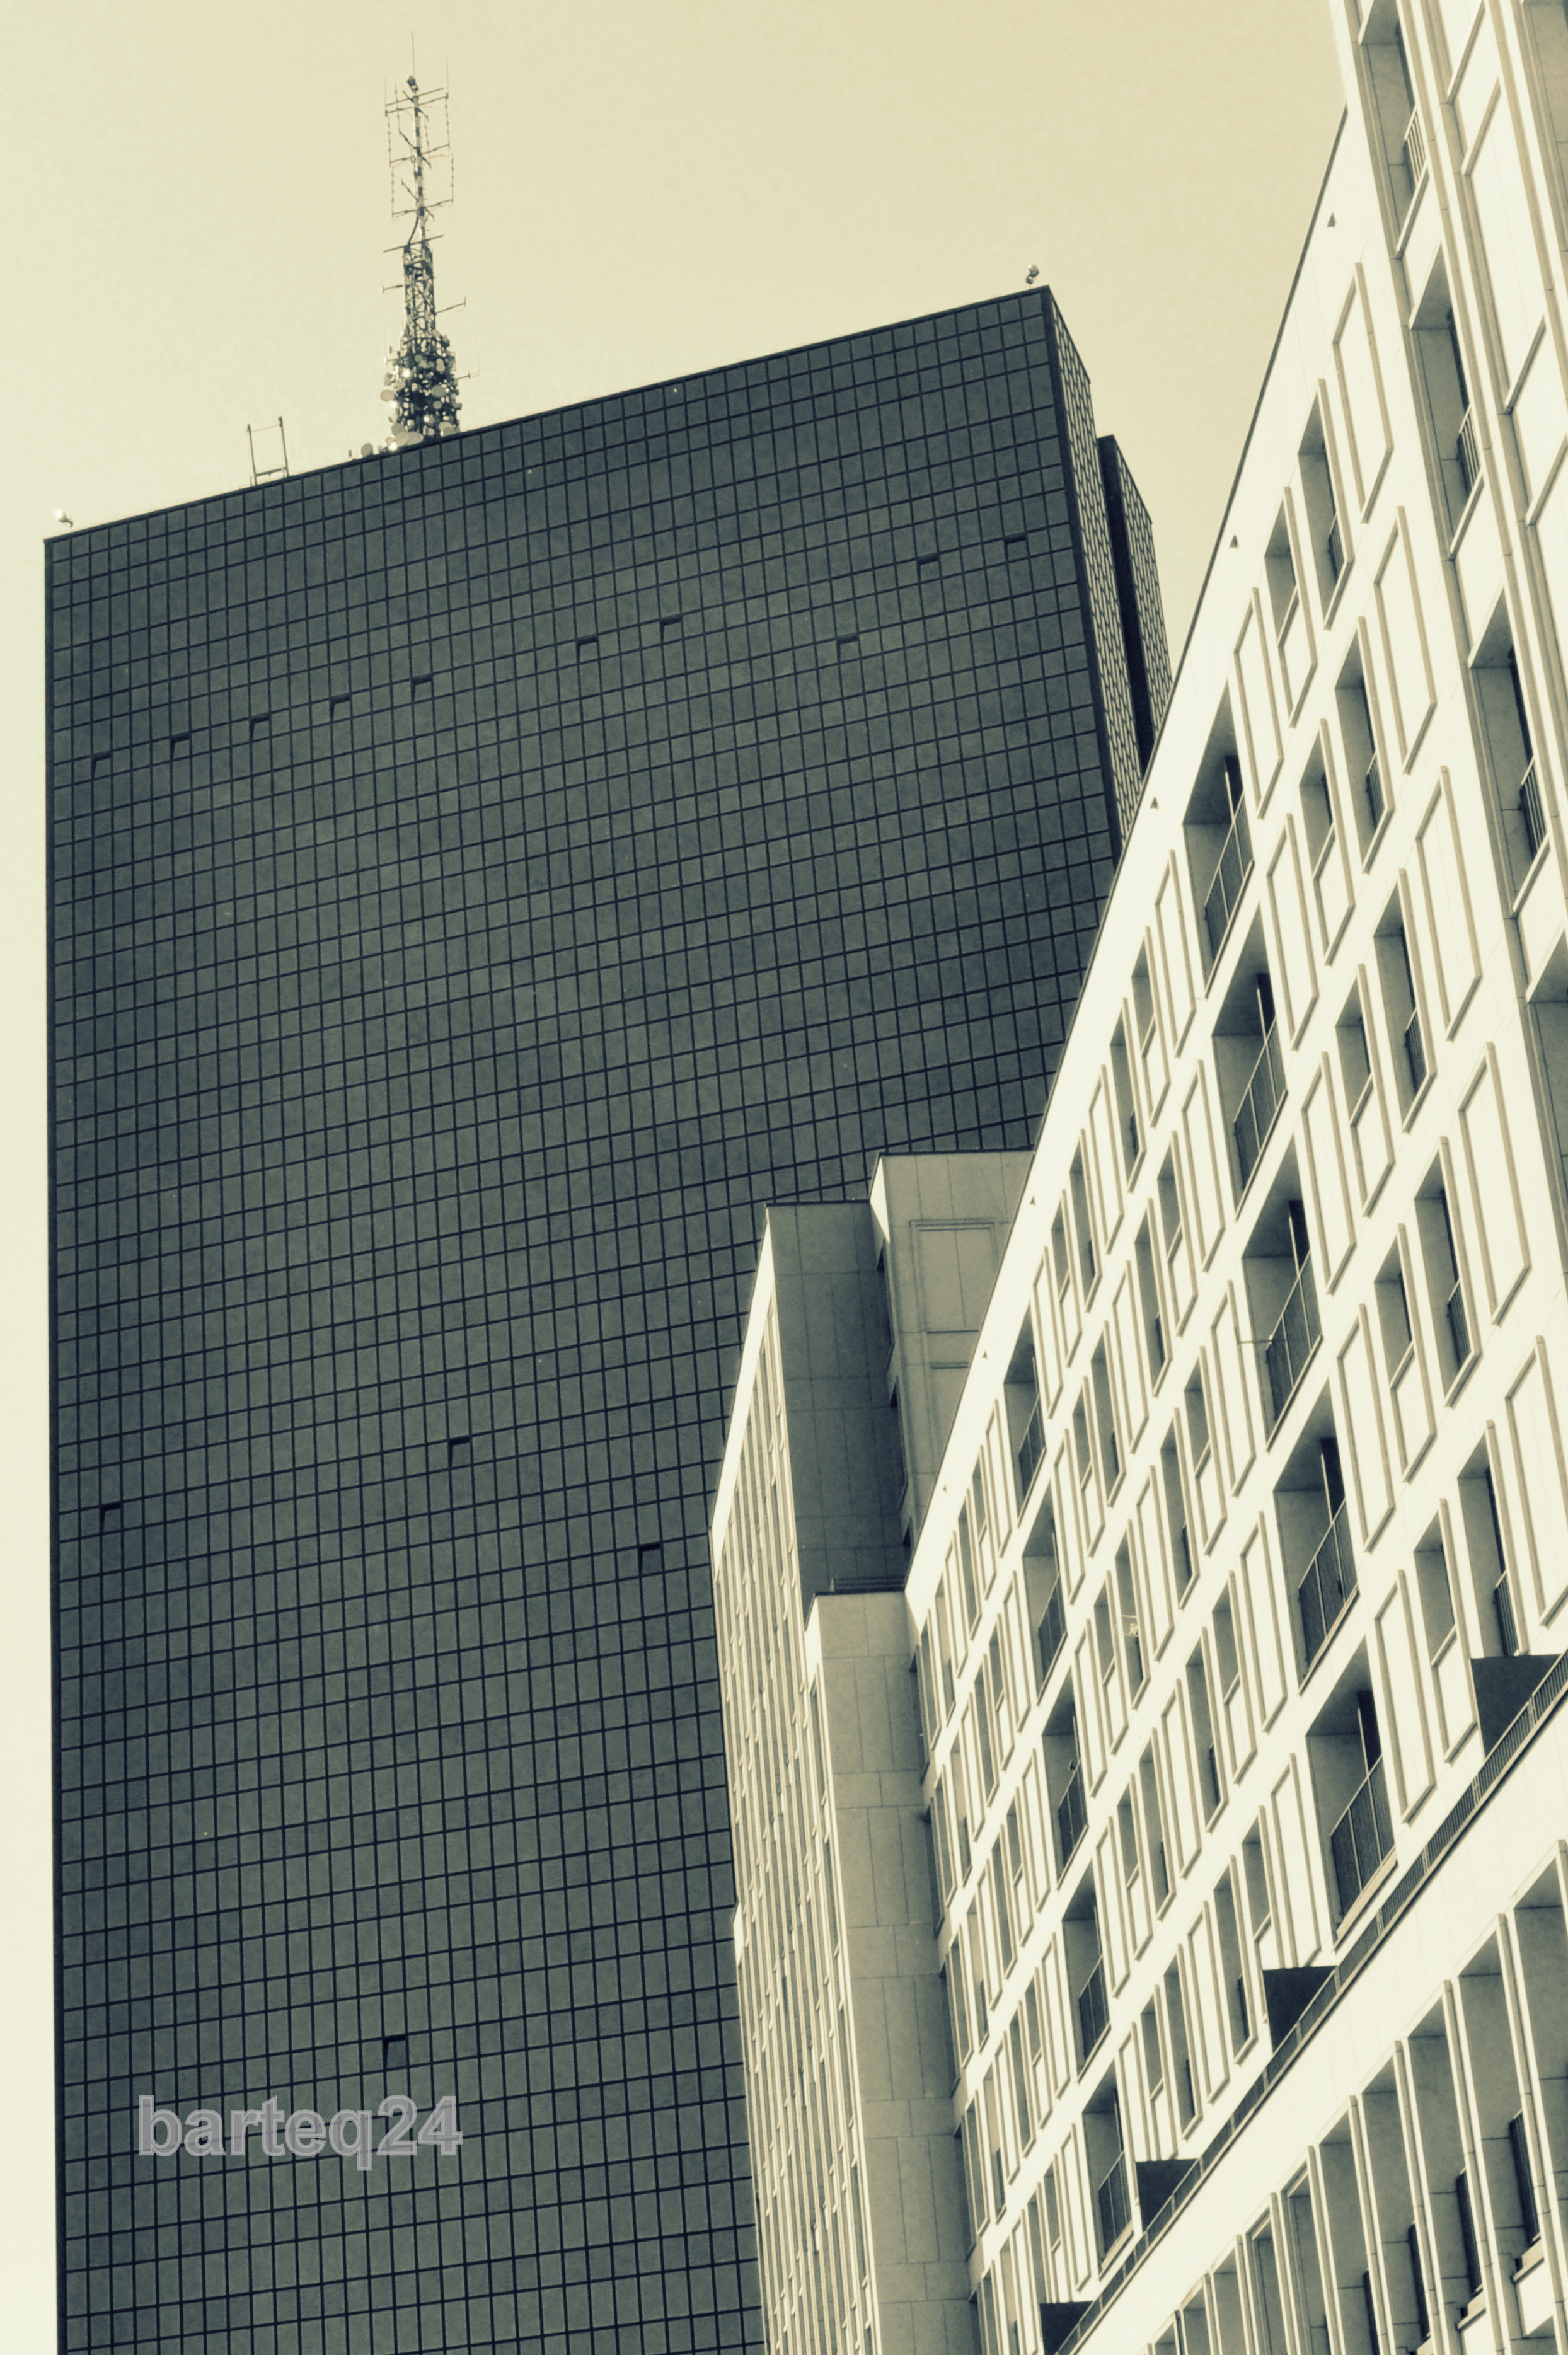
architecture, roof, skyscraper, wall, europe, facade, tower block, poland, shape, warsaw, intraco